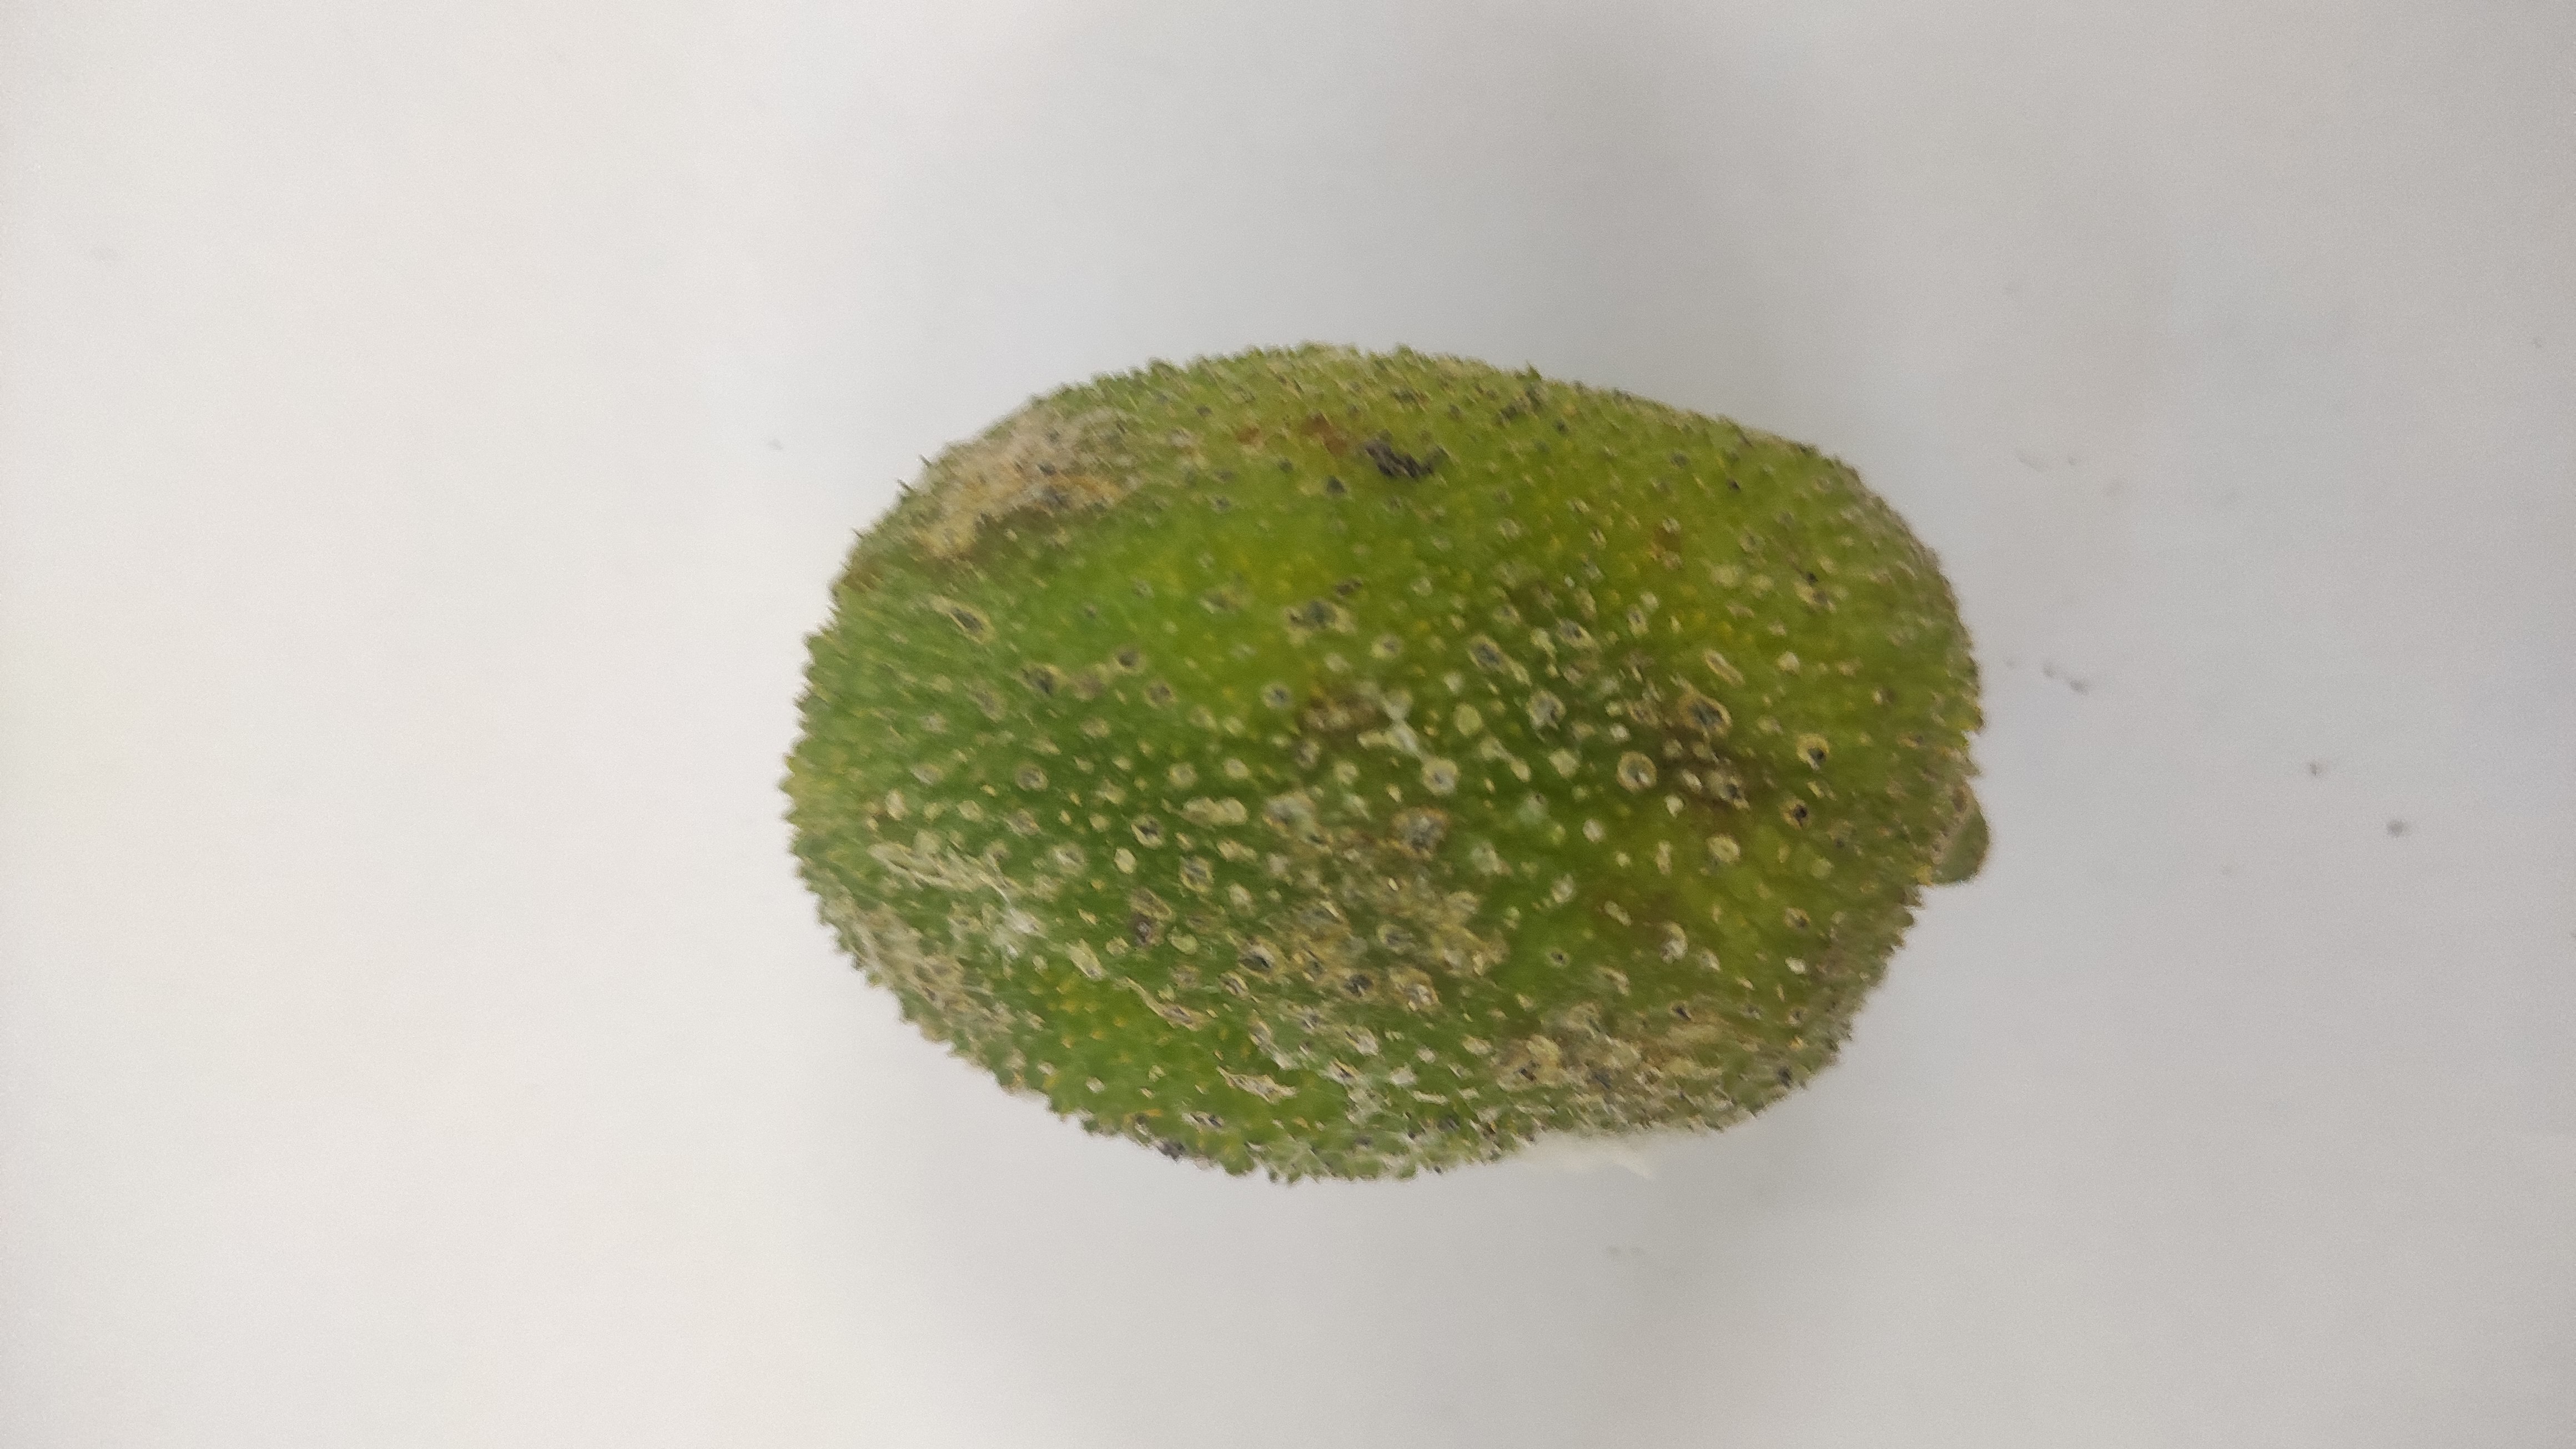
Crop: Spiny Gourd
Condition: Severely Damaged